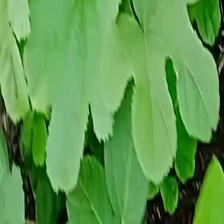
Weed species: Little_Mallow(Malva parviflora)